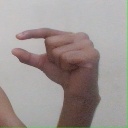
अक्षर: ग